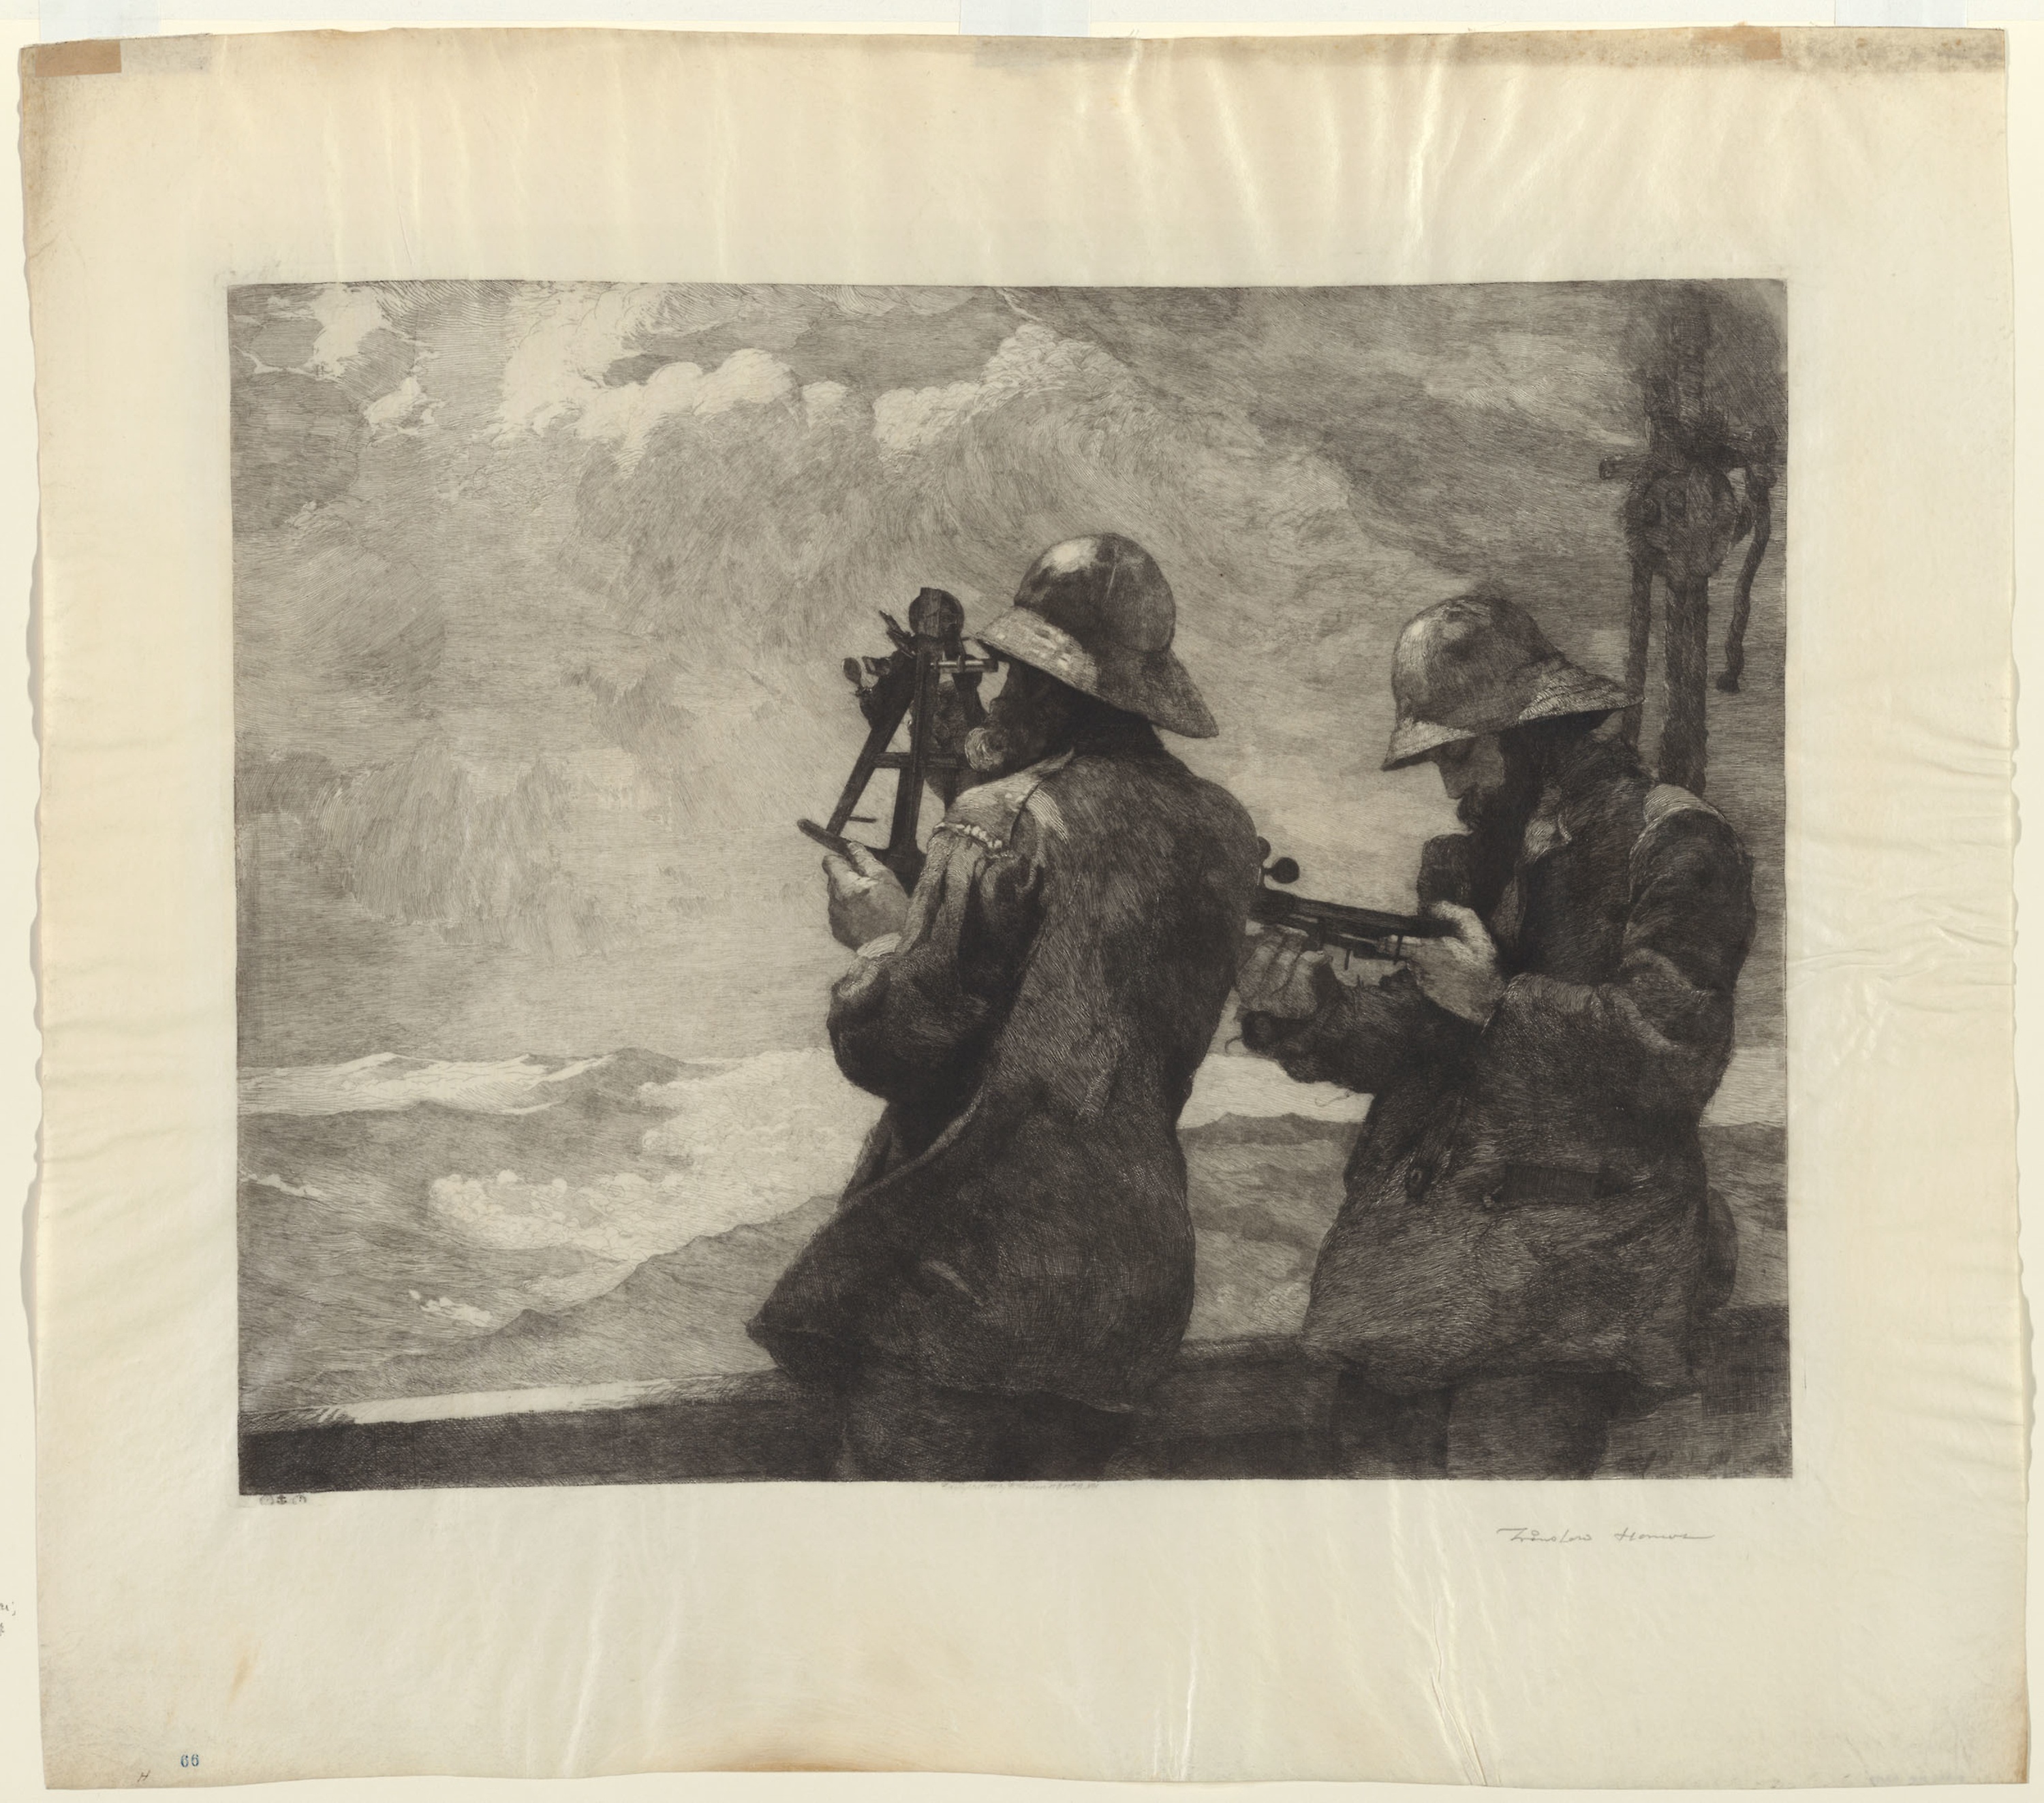
photograph, picture frame, painting, art, black and white, artwork, drawing, history, stock photography, vintage clothing